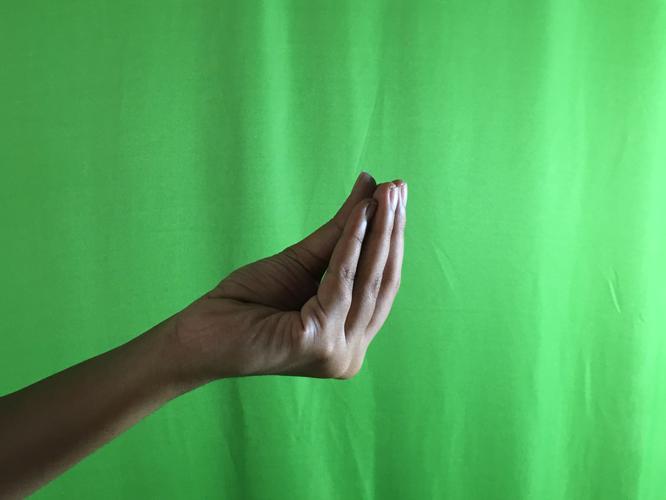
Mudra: Mukulam
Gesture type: single_hand